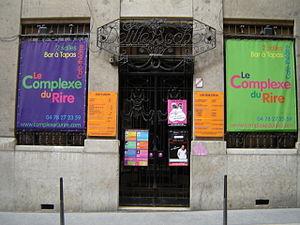
La rue des Capucins est une rue du 1ᵉʳ arrondissement de Lyon, située entre les pentes de La Croix-Rousse et la place des Terreaux. Rectiligne mais légèrement inclinée, elle est dans le prolongement de la rue du Sergent-Blandan, s'ouvre par la place des Capucins et se termine par la place Croix-Paquet. Elle est parallèle à la rue René Laynaud. La rue appartient à la zone classée au patrimoine mondial de l'UNESCO.